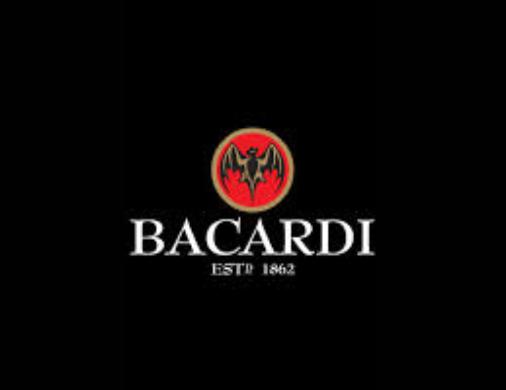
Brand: Bacardi
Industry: Food